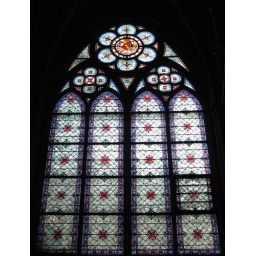
A stained glass window in Notre Dame